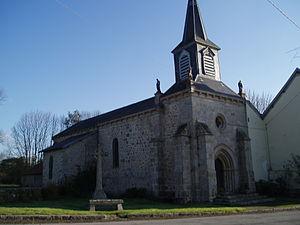
place de l'église
Chavanat est une commune française située dans le département de la Creuse, en région Nouvelle-Aquitaine.